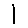
Label: 1